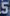
Number: 5